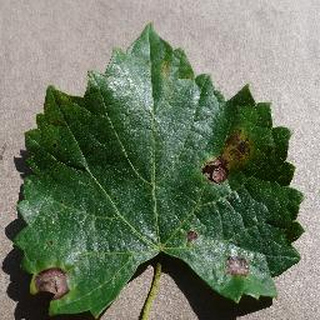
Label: grape_black_rot